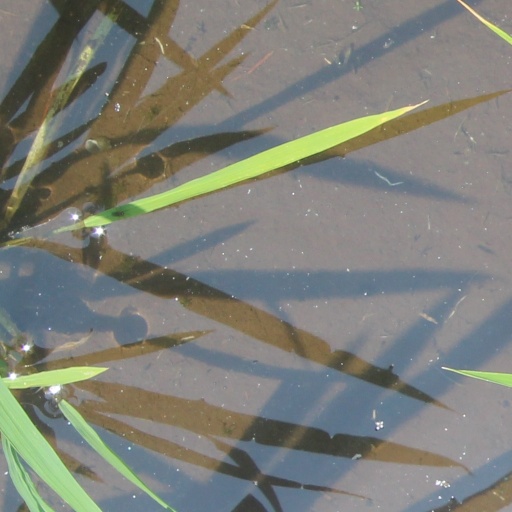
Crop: rice